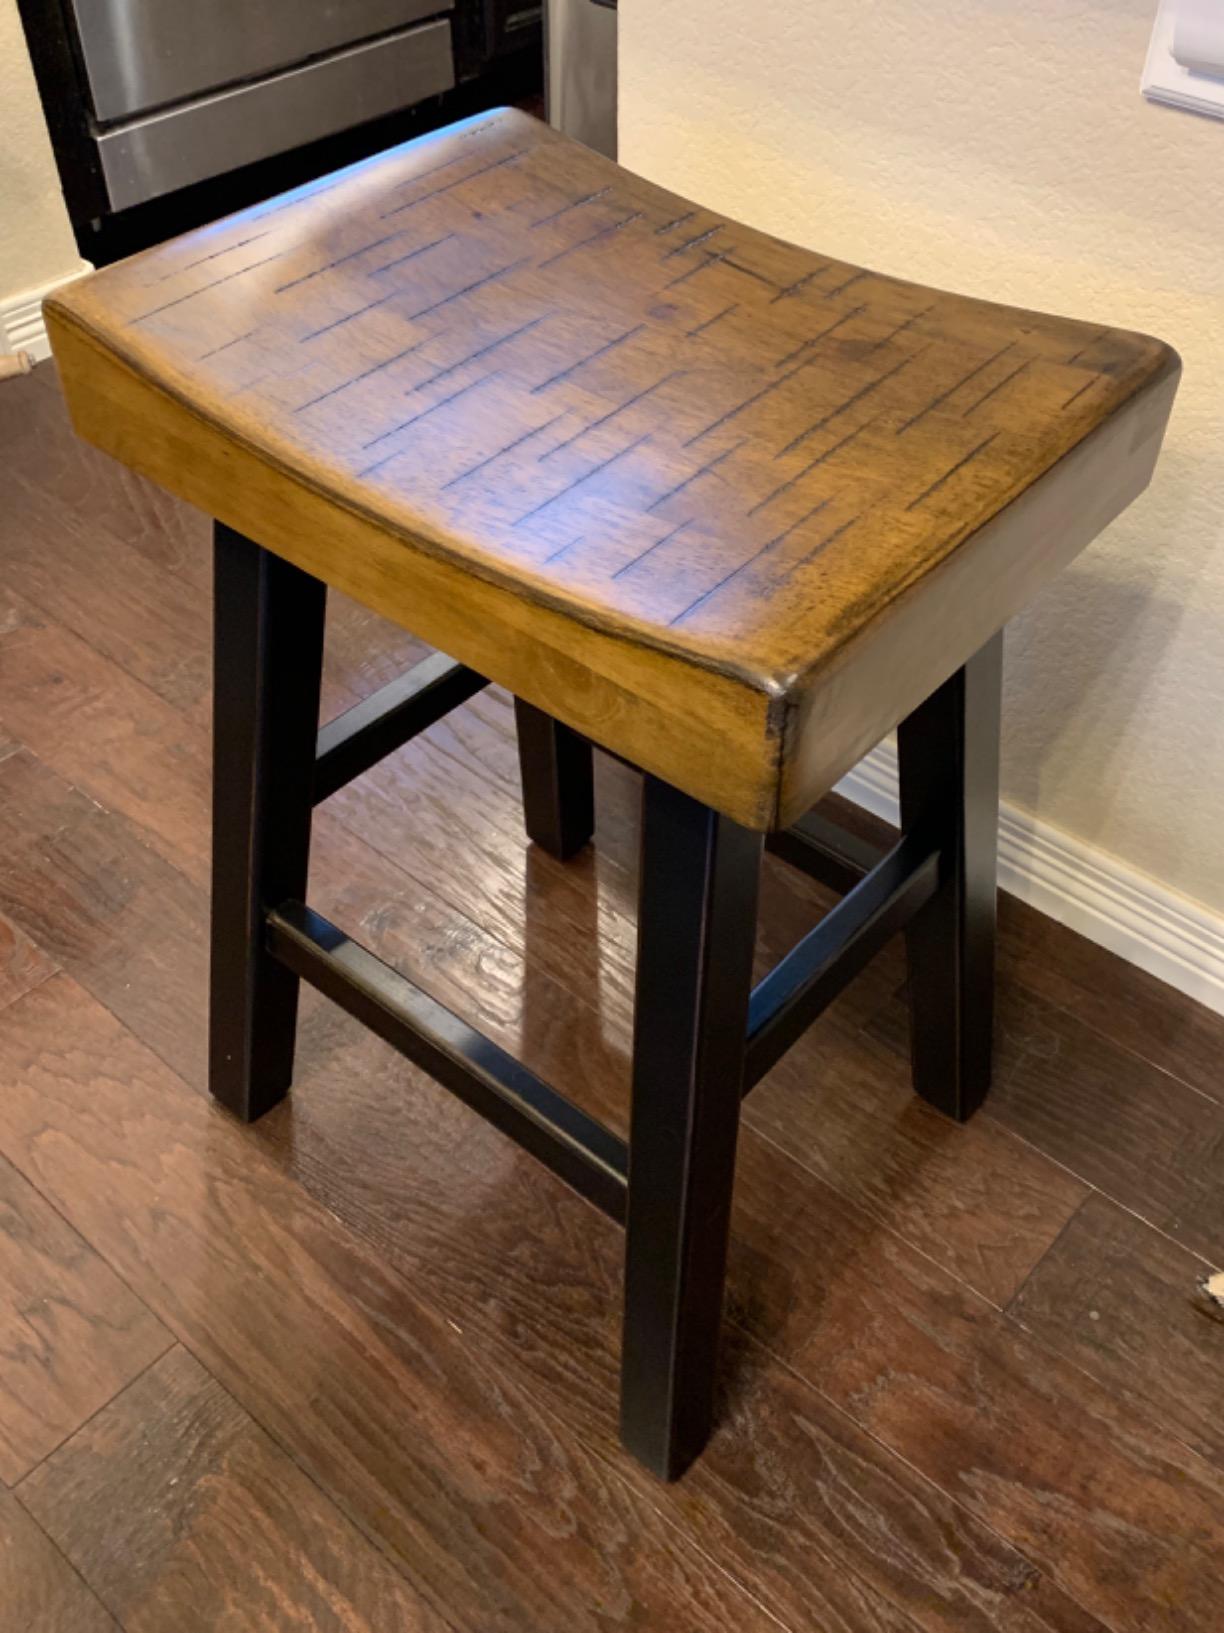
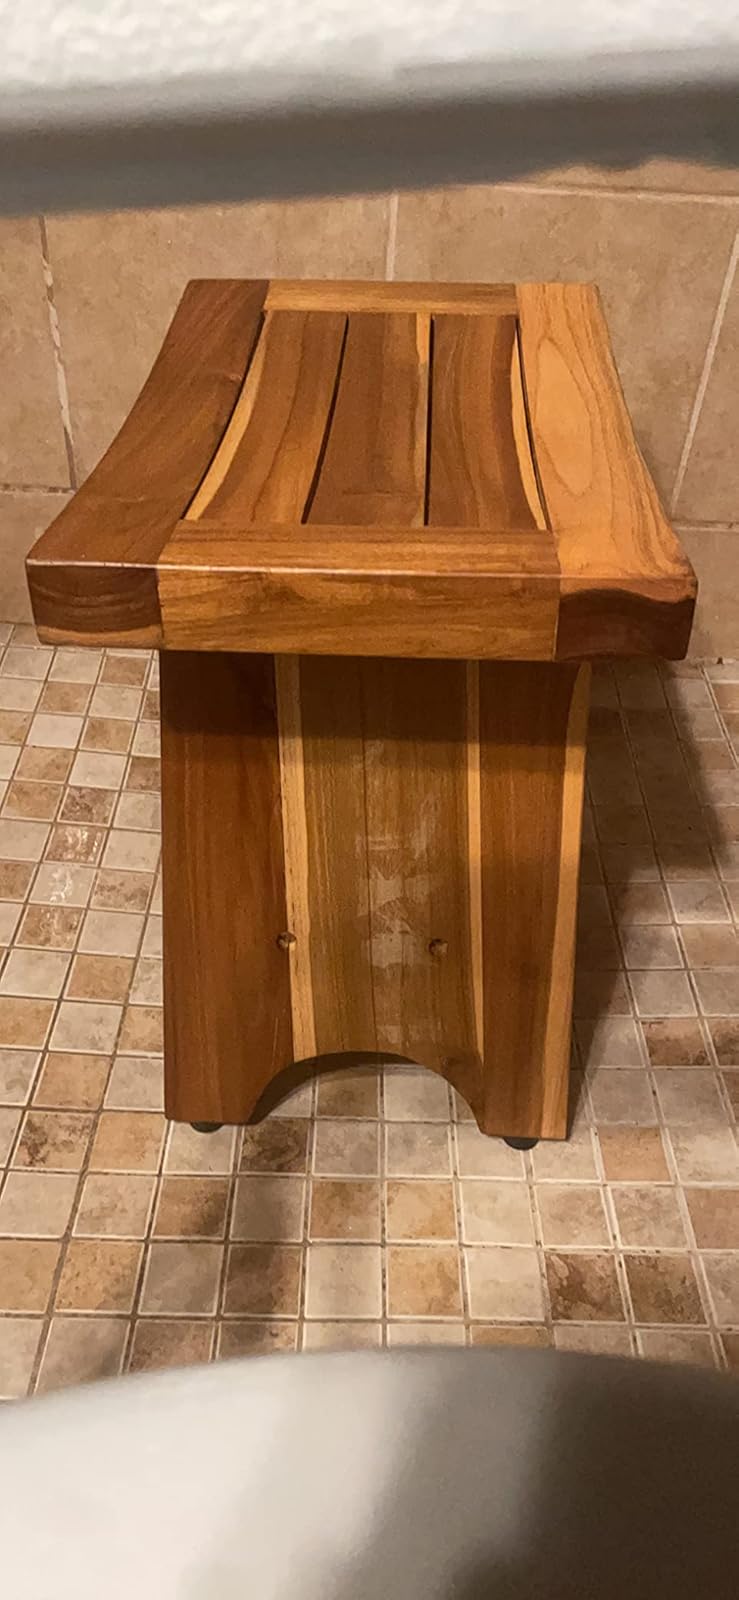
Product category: stool
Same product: no